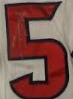
Number: 5